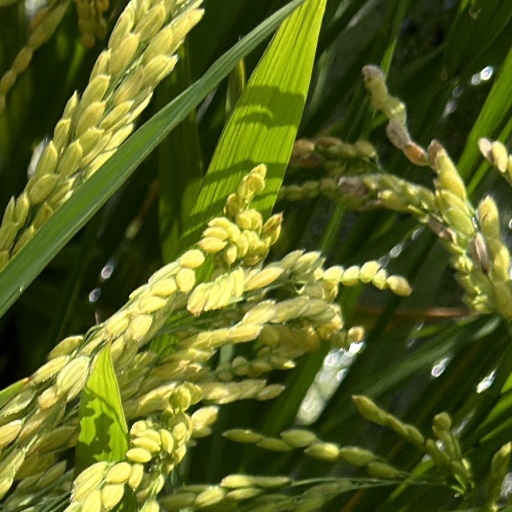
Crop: rice